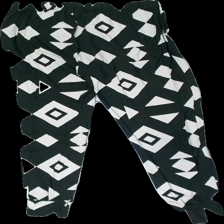
View: back
Type: Trousers
Category: Ladies
Brand: Not in the list
Brand text on label: wezc
Colors: Black, White
Material: 100% viscose
Pattern: Geometric print
Cut: Regular
Size: M
Season: All
Damage location: middle center
Price range: <50
Recommended usage: Reuse
Description: svarta och vita byxor (pyjamas?) med trianglar och andra former på. lite matt i färgen